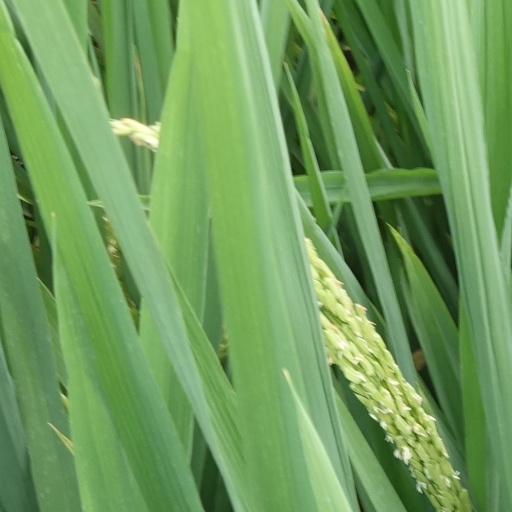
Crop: rice